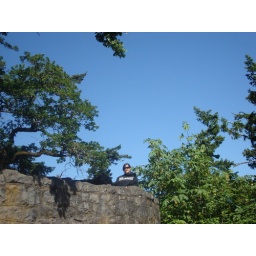
Tiff Loved the blue sky in the background!